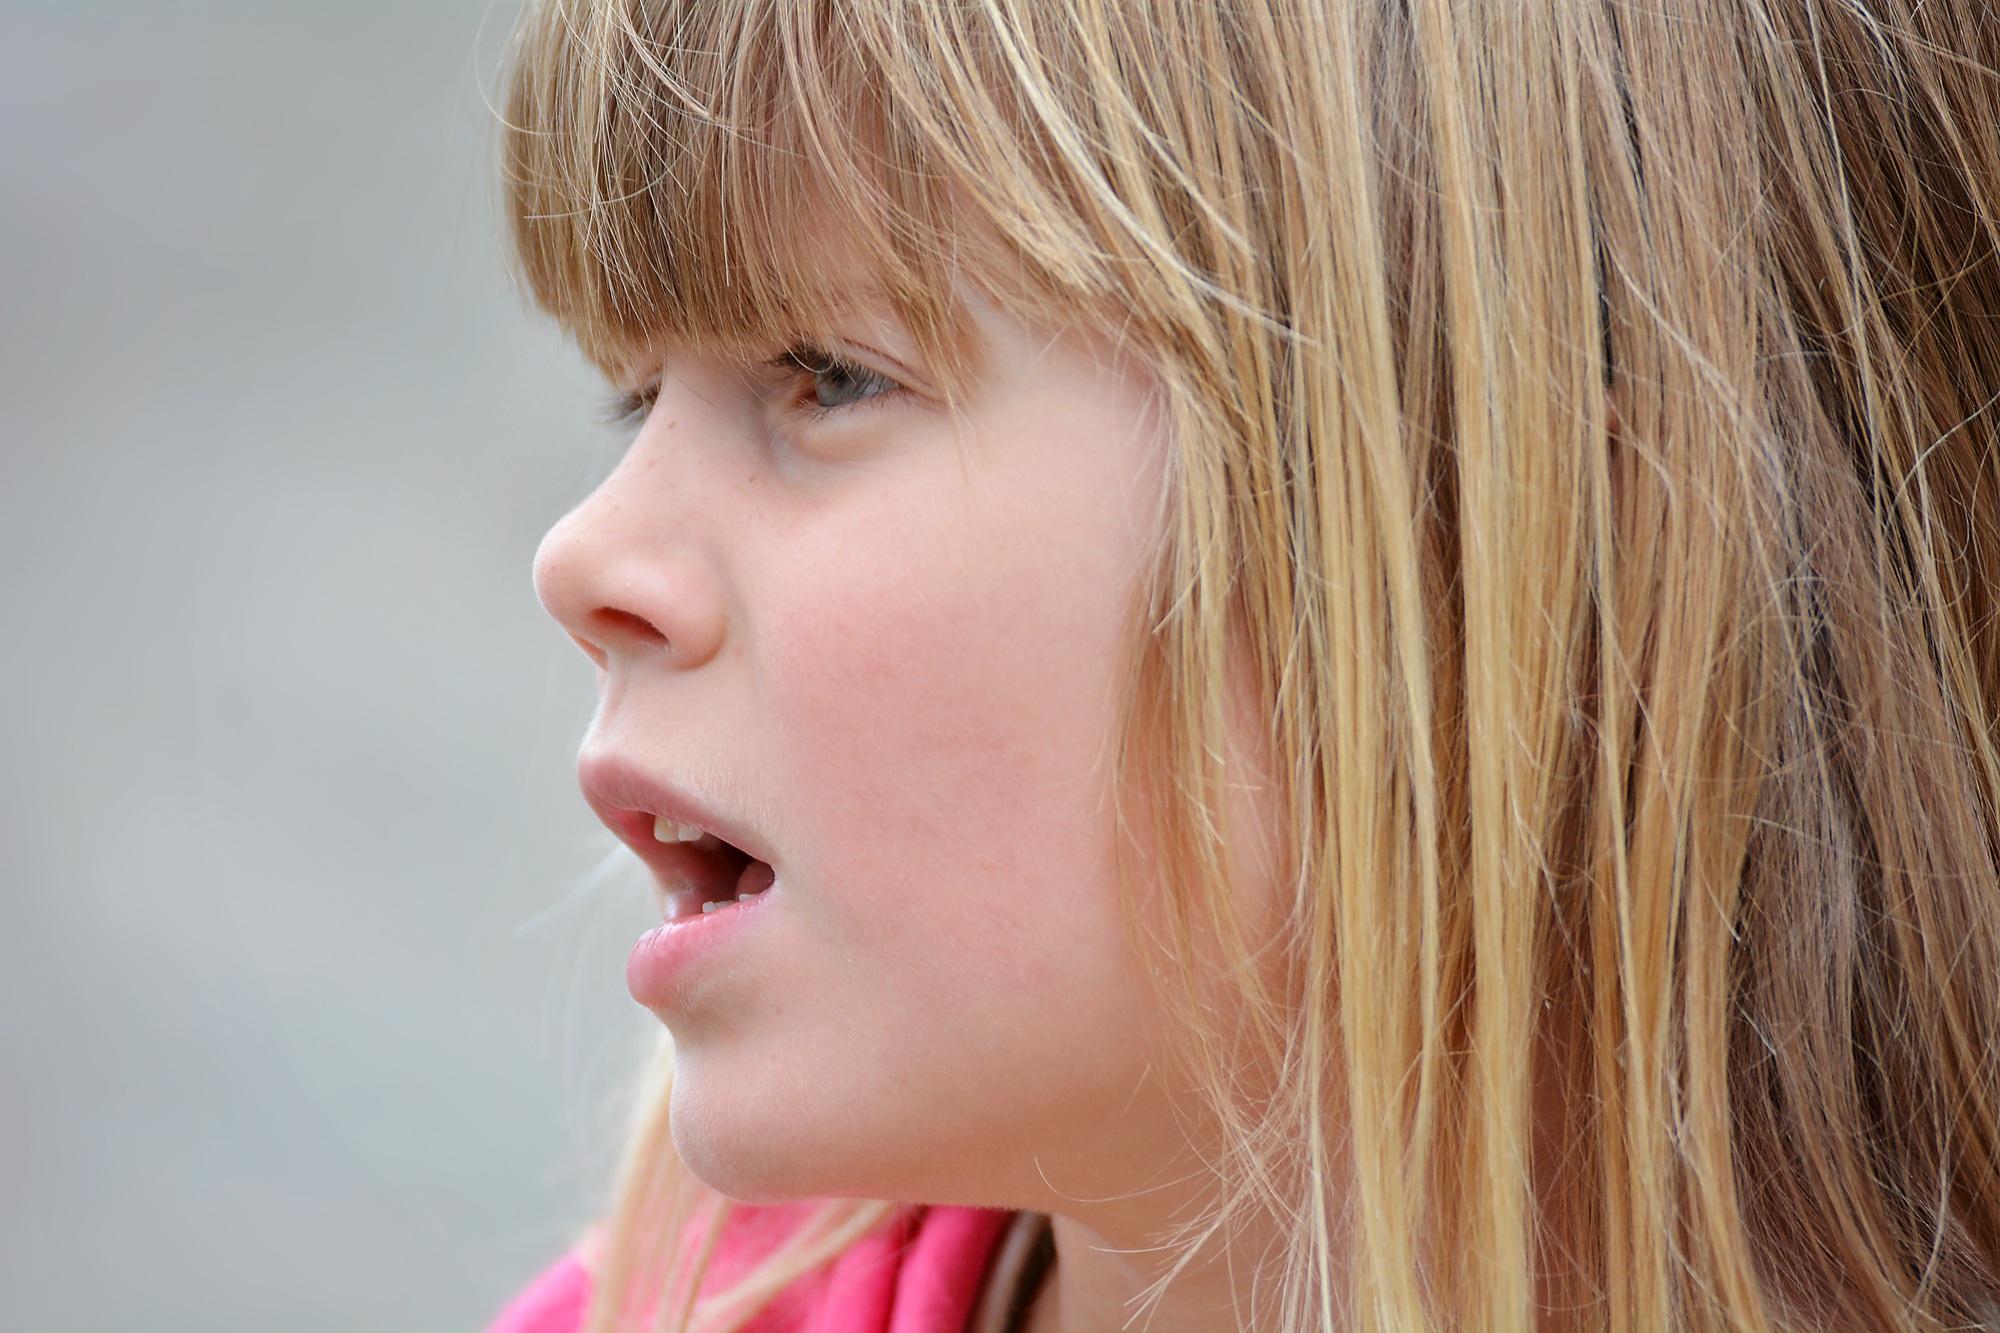
person, girl, hair, profile, portrait, model, color, child, human, ear, close, facial expression, lip, hairstyle, smile, mouth, long hair, close up, human body, face, nose, cheek, eye, head, skin, beauty, blond, organ, emotion, photo shoot, brown hair, portrait photography